Eos

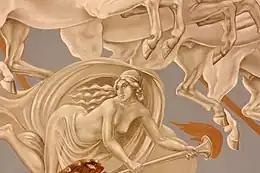
Eos in front of the chariot of the Sun, Wiesbaden Kurhaus.

Eos is usually described with rosy fingers or rosy forearms as she opened the gates of heaven for the Sun to rise: the singer in the "Homeric Hymn to Helios" calls her, "rosy-armed", as does Sappho, who also describes her as having golden arms and golden sandals; vases depict her rosy-fingered, with golden arms.